Chelo Alvarez-Stehle

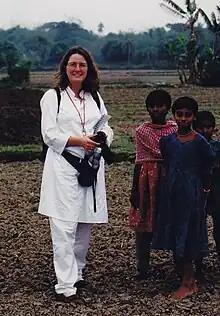
Alvarez-Stehle in Bengal, India, 2000

Chelo Alvarez-Stehle is a Spanish and American journalist and documentary filmmaker. In Japan, she worked as managing editor for En Español weekly and as Tokyo correspondent for El Mundo daily. As a documentary filmmaker she is best known for (Arenas de Silencio) [es], winner of the 59th Southern California Journalism Awards by the Los Angeles Press Club for Best Feature Documentary.